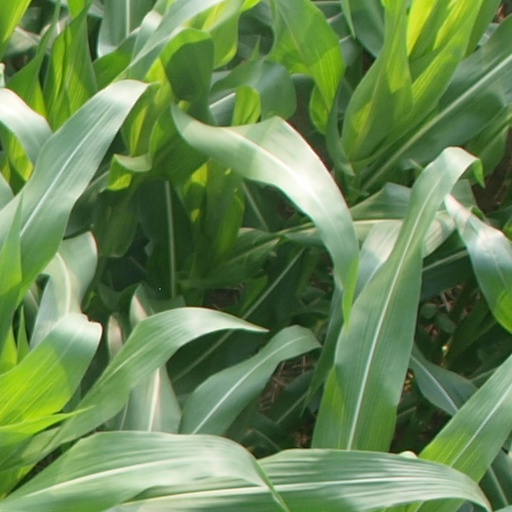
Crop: maize; corn